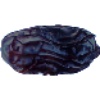
Label: Dates 1